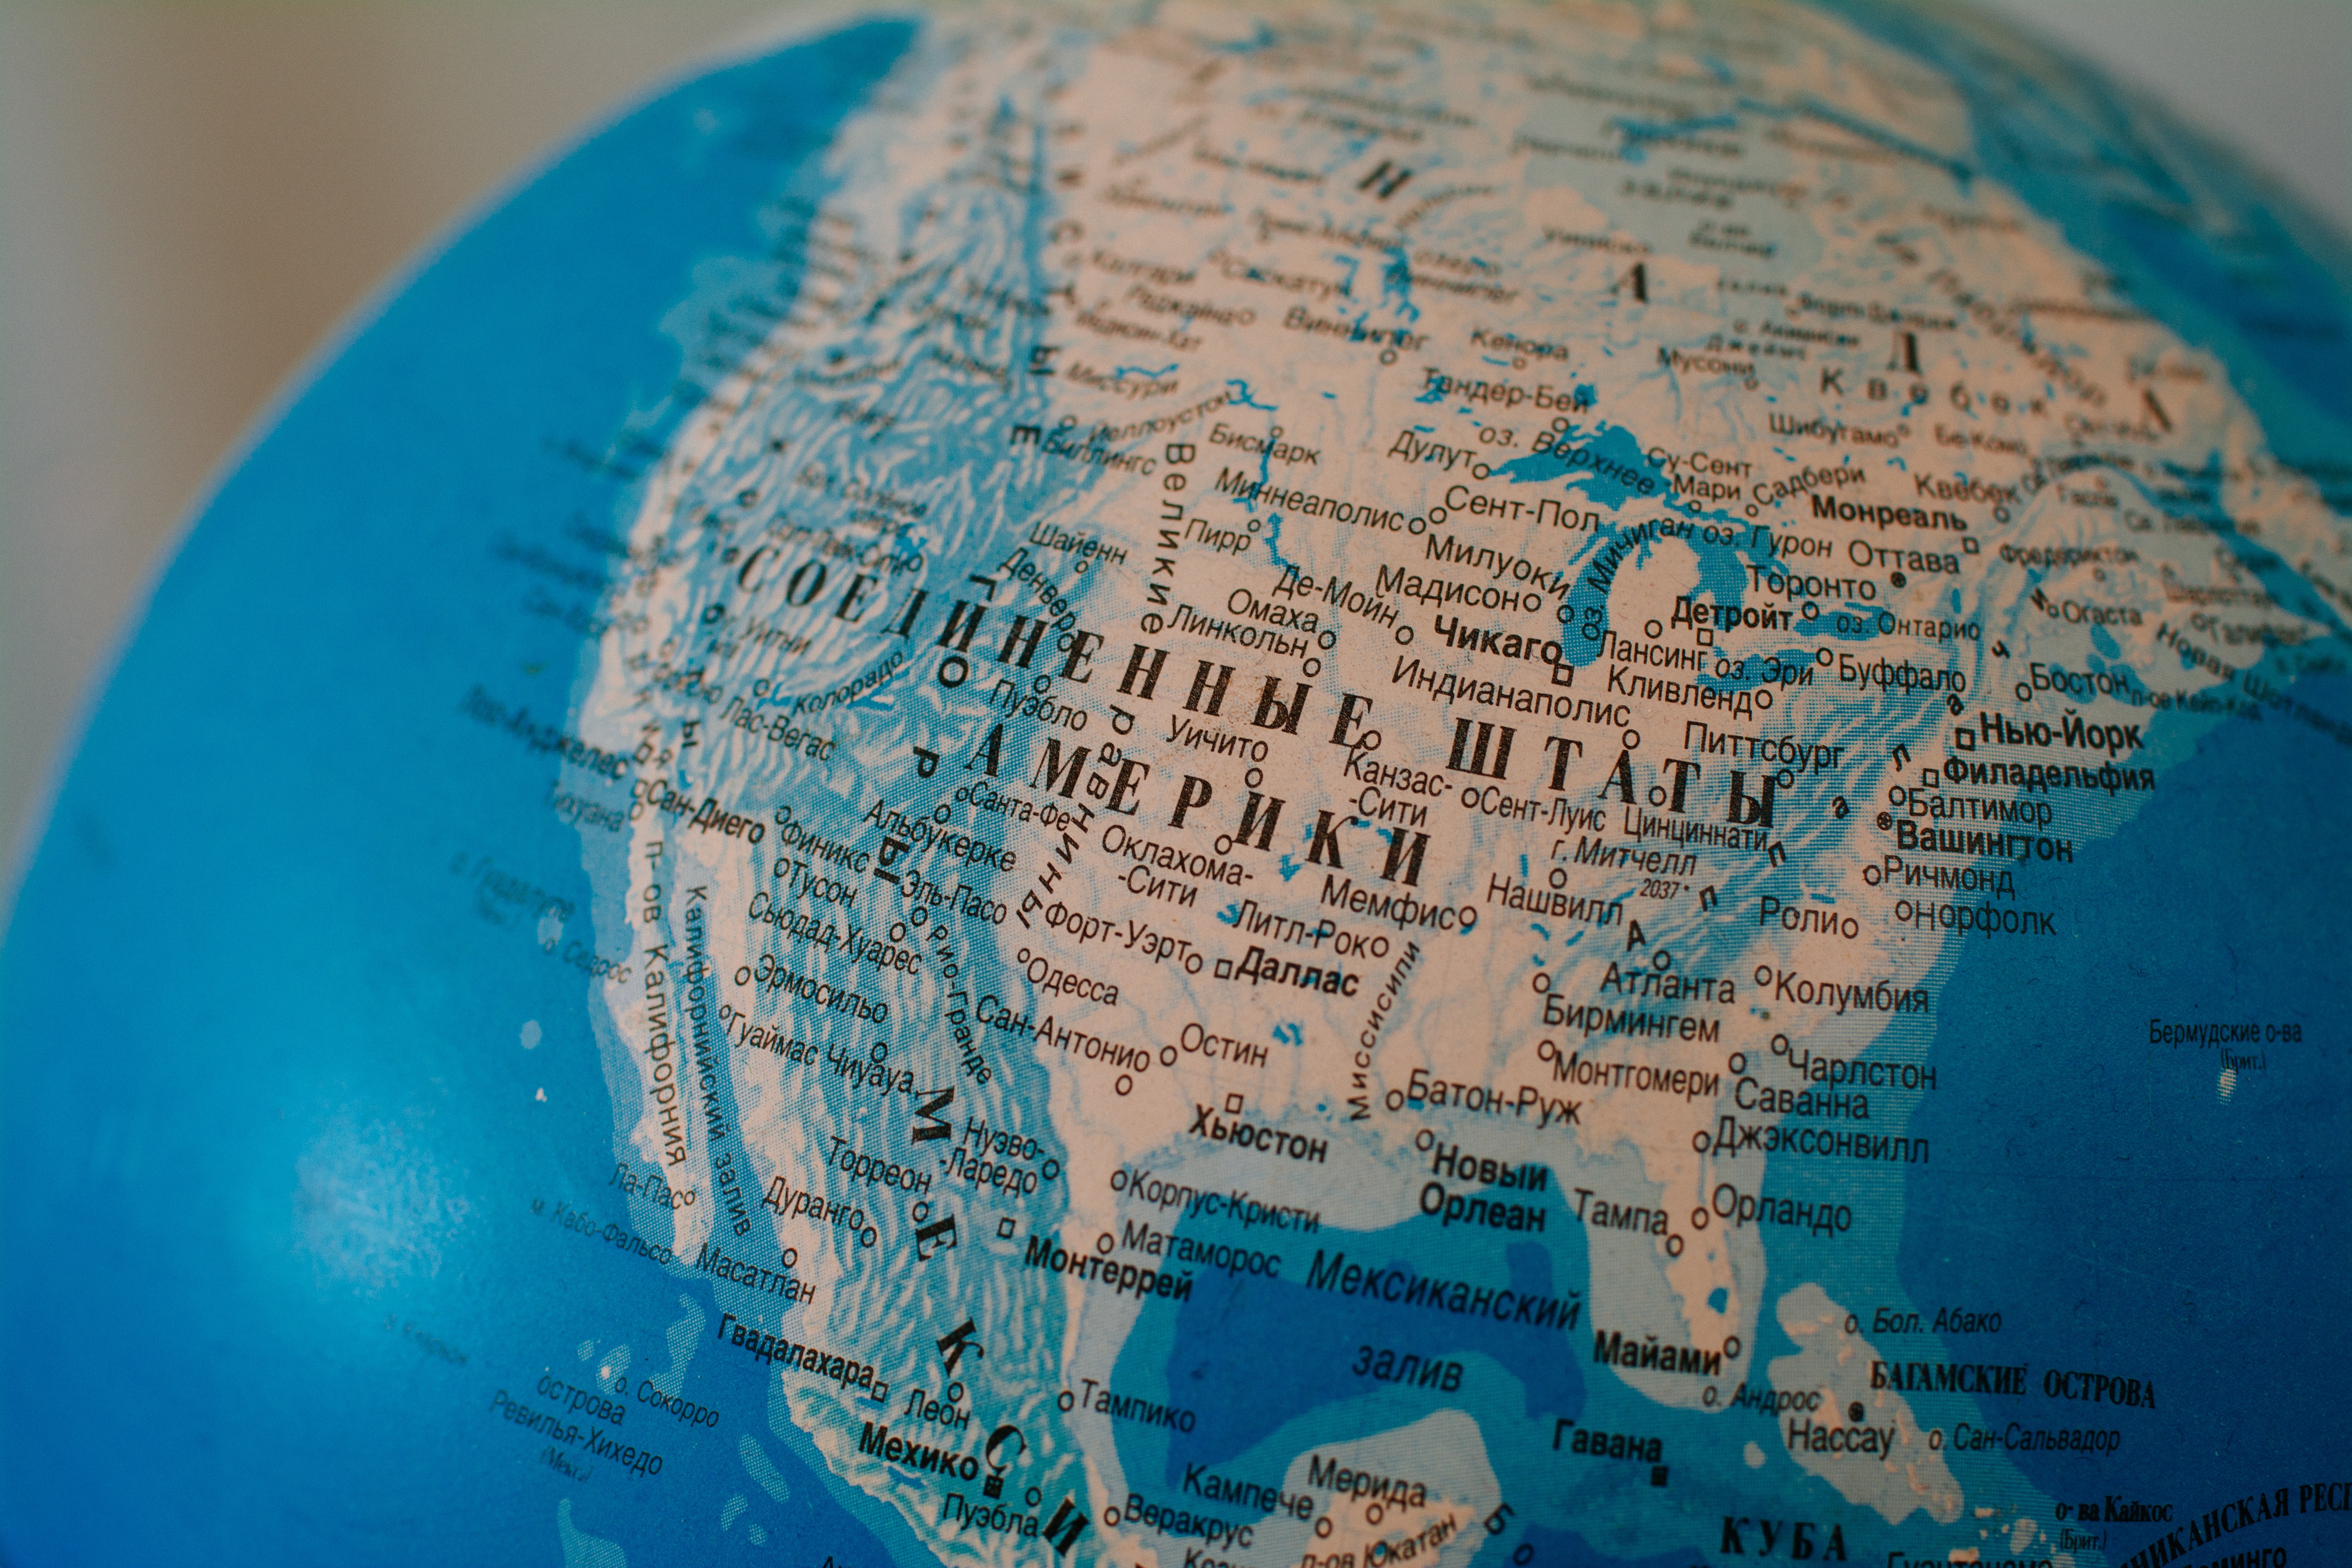
blue, world, earth